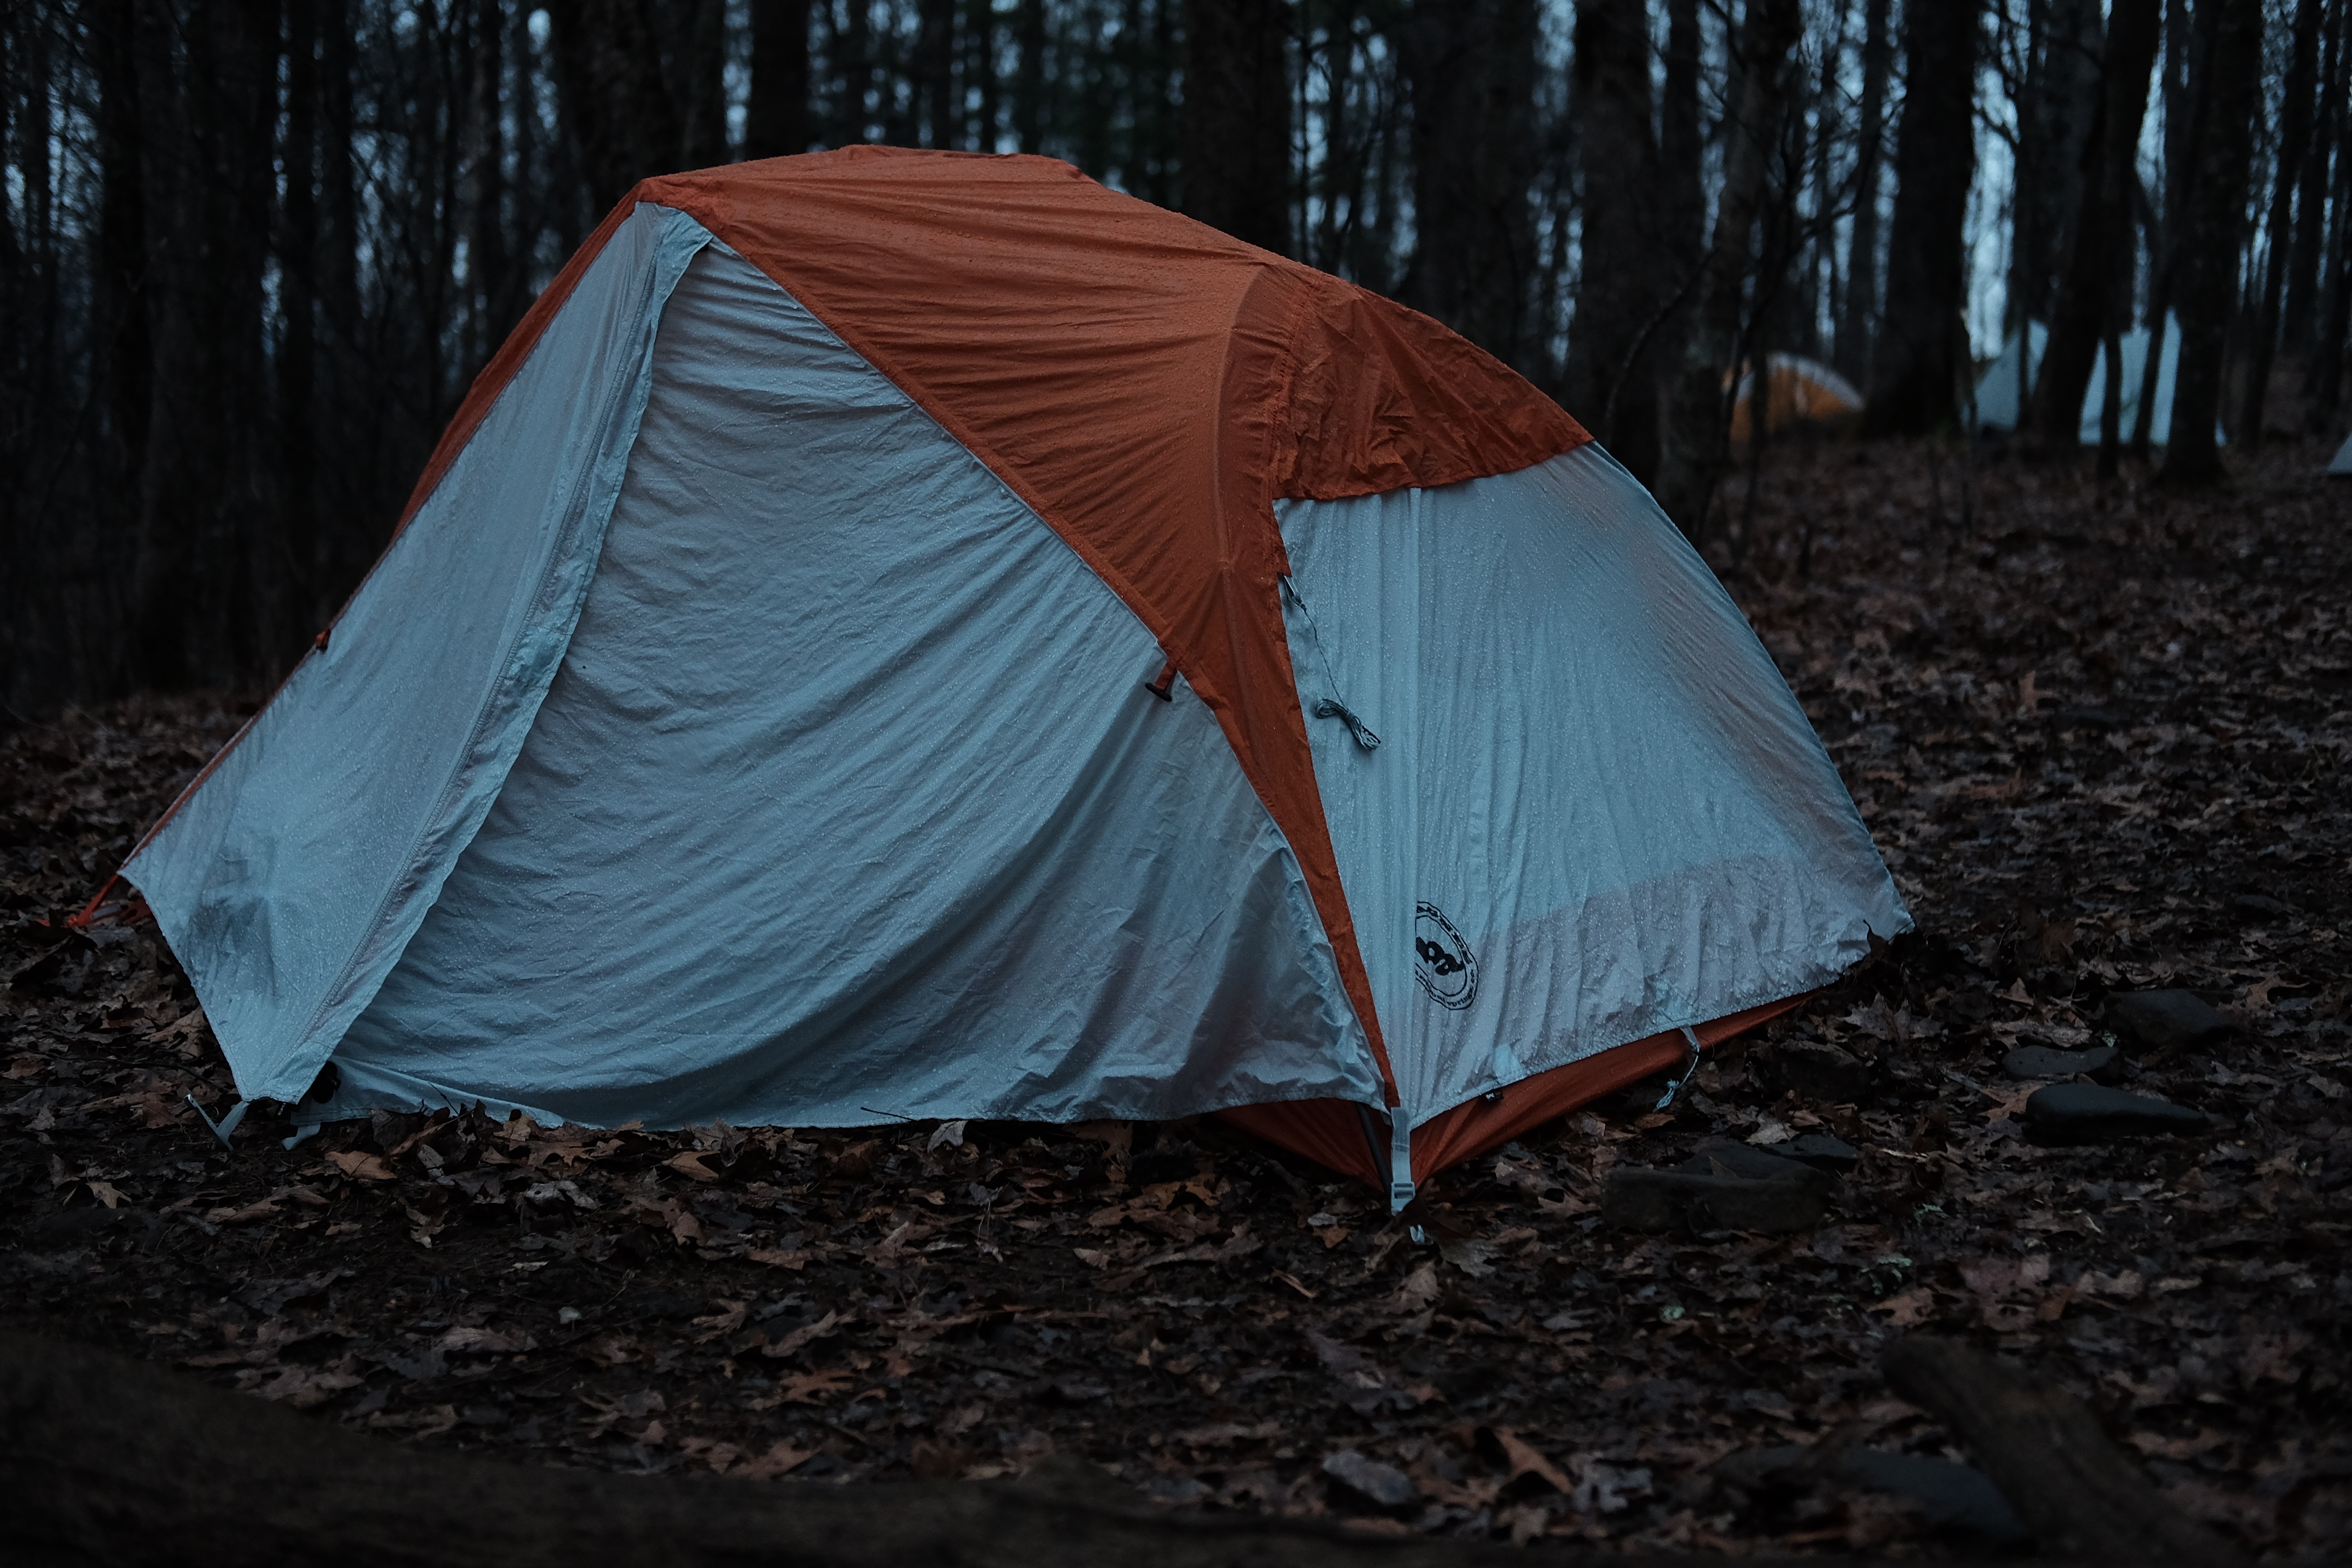
wing, blue, tent